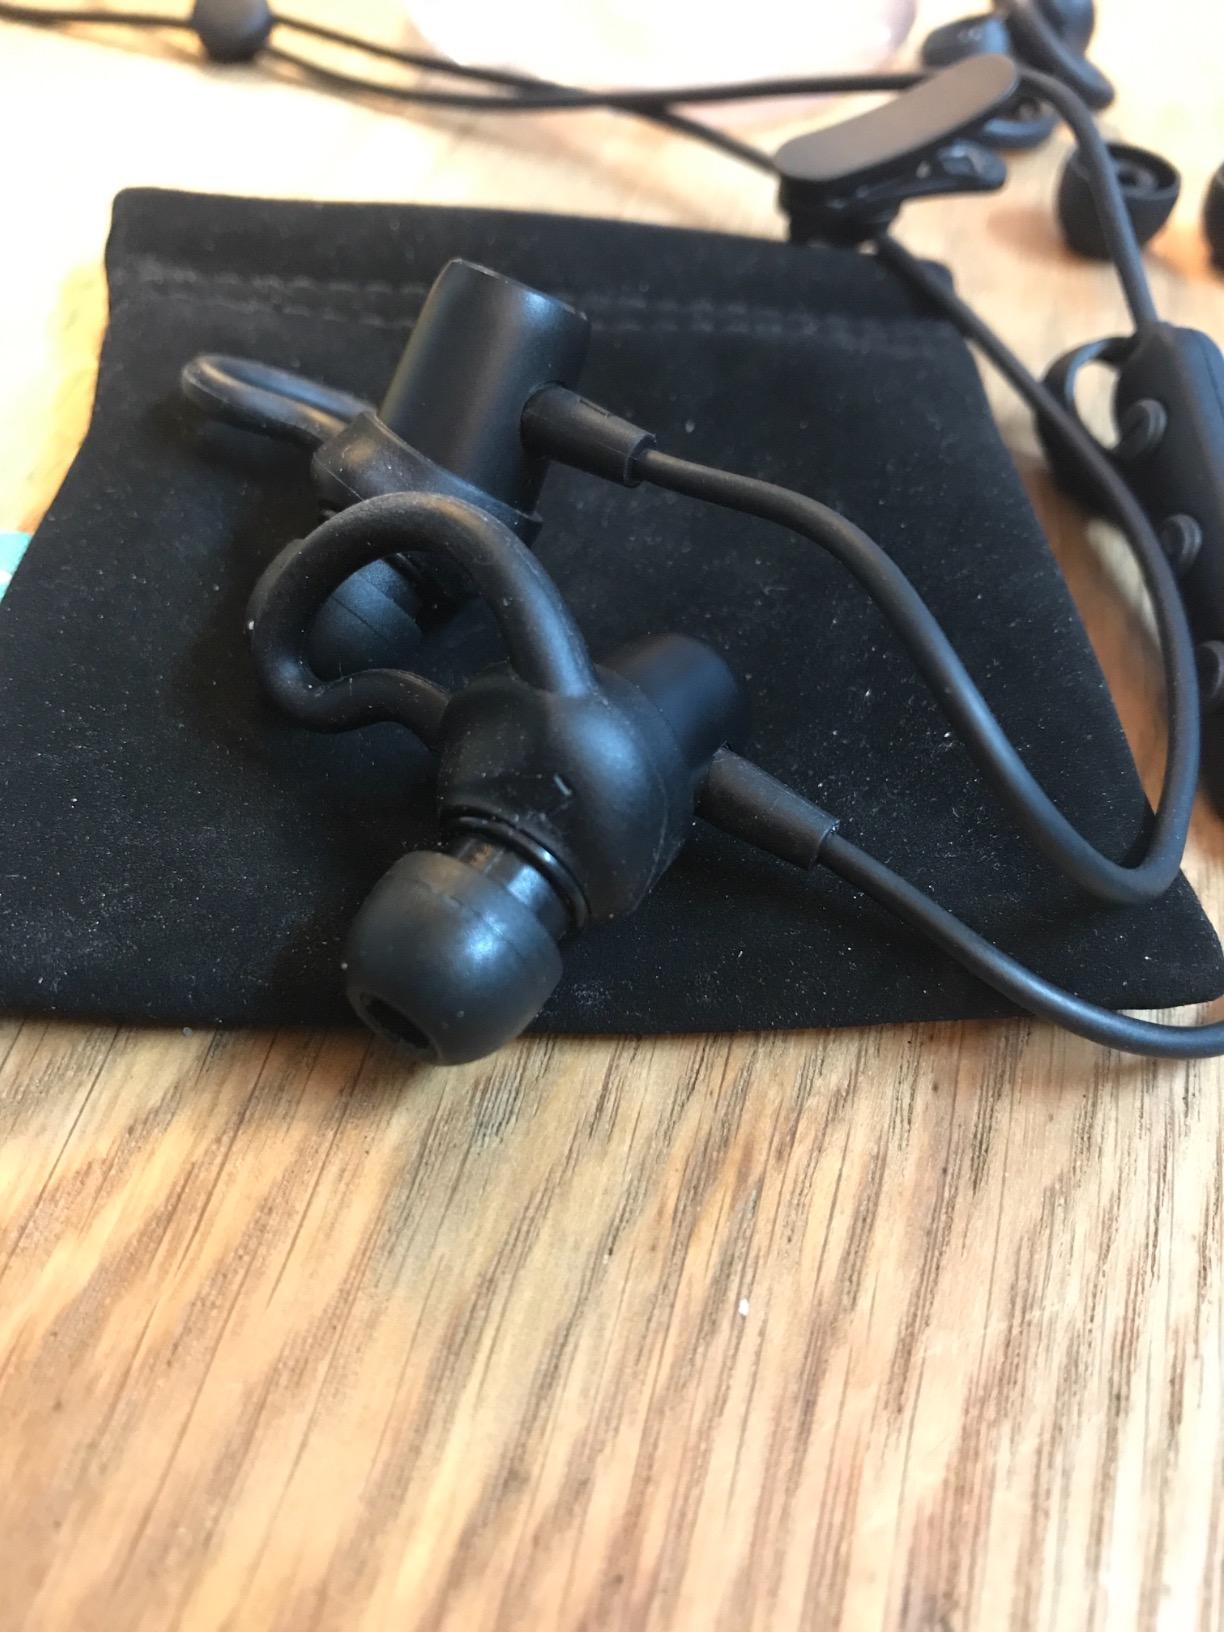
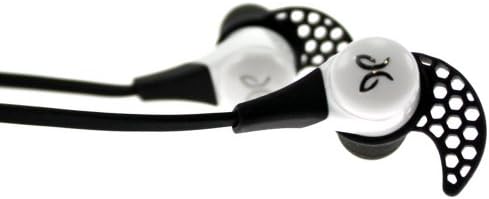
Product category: headphones
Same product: no